Hsu Eaint San

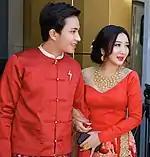
Thu Riya and Hsu Eaint San

Hsu relationship with actor Thu Riya, who was a co-star on the film "Facebook Ywar" (Facebook Village), became a publicized topic in the "Cele Cele Small" Facebook page. After this news was released, they couple admitted to the public on their relationship had started on early 2017. Hsu Eaint San and Thu Riya co-starred in many more films most notably "Kyar Phyu", "Naung Bal Tote Mha Ma Mone", and "Shin A May Nae Kyaunt Ma", as well as big screen films, "Facebook Ywar", "Nga Academy" and "Thaye Thinbaw". In October 2019, they faced some problem and end their relationship.